Equestrian statue of Charles Devens

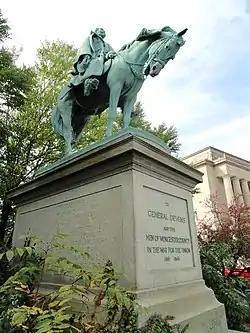
View of the statue showing front and side inscriptions on the pedestal

The speakers assembled at the top of the steps included Governor Guild, Lieutenant Governor Eben Sumner Draper, Secretary of War William Howard Taft, and Chief Justice Marcus Perrin Knowlton and associate justice Henry Braley of the Massachusetts Supreme Judicial Court, among others. Shortly before 11 a.m., William Franklin Draper (who had become the head of the commission following Hoar's death in 1904) called the ceremony to order, with Merriman (a reverend) giving a prayer. Following the prayer, Governor Guild gave a speech celebrating Devens and highlighting his contributions to the state, which was followed by a speech by William Draper. Afterwards, Charles Devens Osborne, a grandnephew of Devens, officially unveiled the statue. The band played "The Star-Spangled Banner" amidst cheers from the crowd, and afterwards, a member of the county commissioners officially accepted the statue on behalf of the county. Afterwards, William Draper introduced Stewart L. Woodford, a politician and former Union Army officer from New York, as the orator for the ceremony. Following his speech, the band played "America", and after the end of the ceremony, veterans were treated to a luncheon in the city's armory. In total, approximately 10,000 spectators were present for the ceremony.